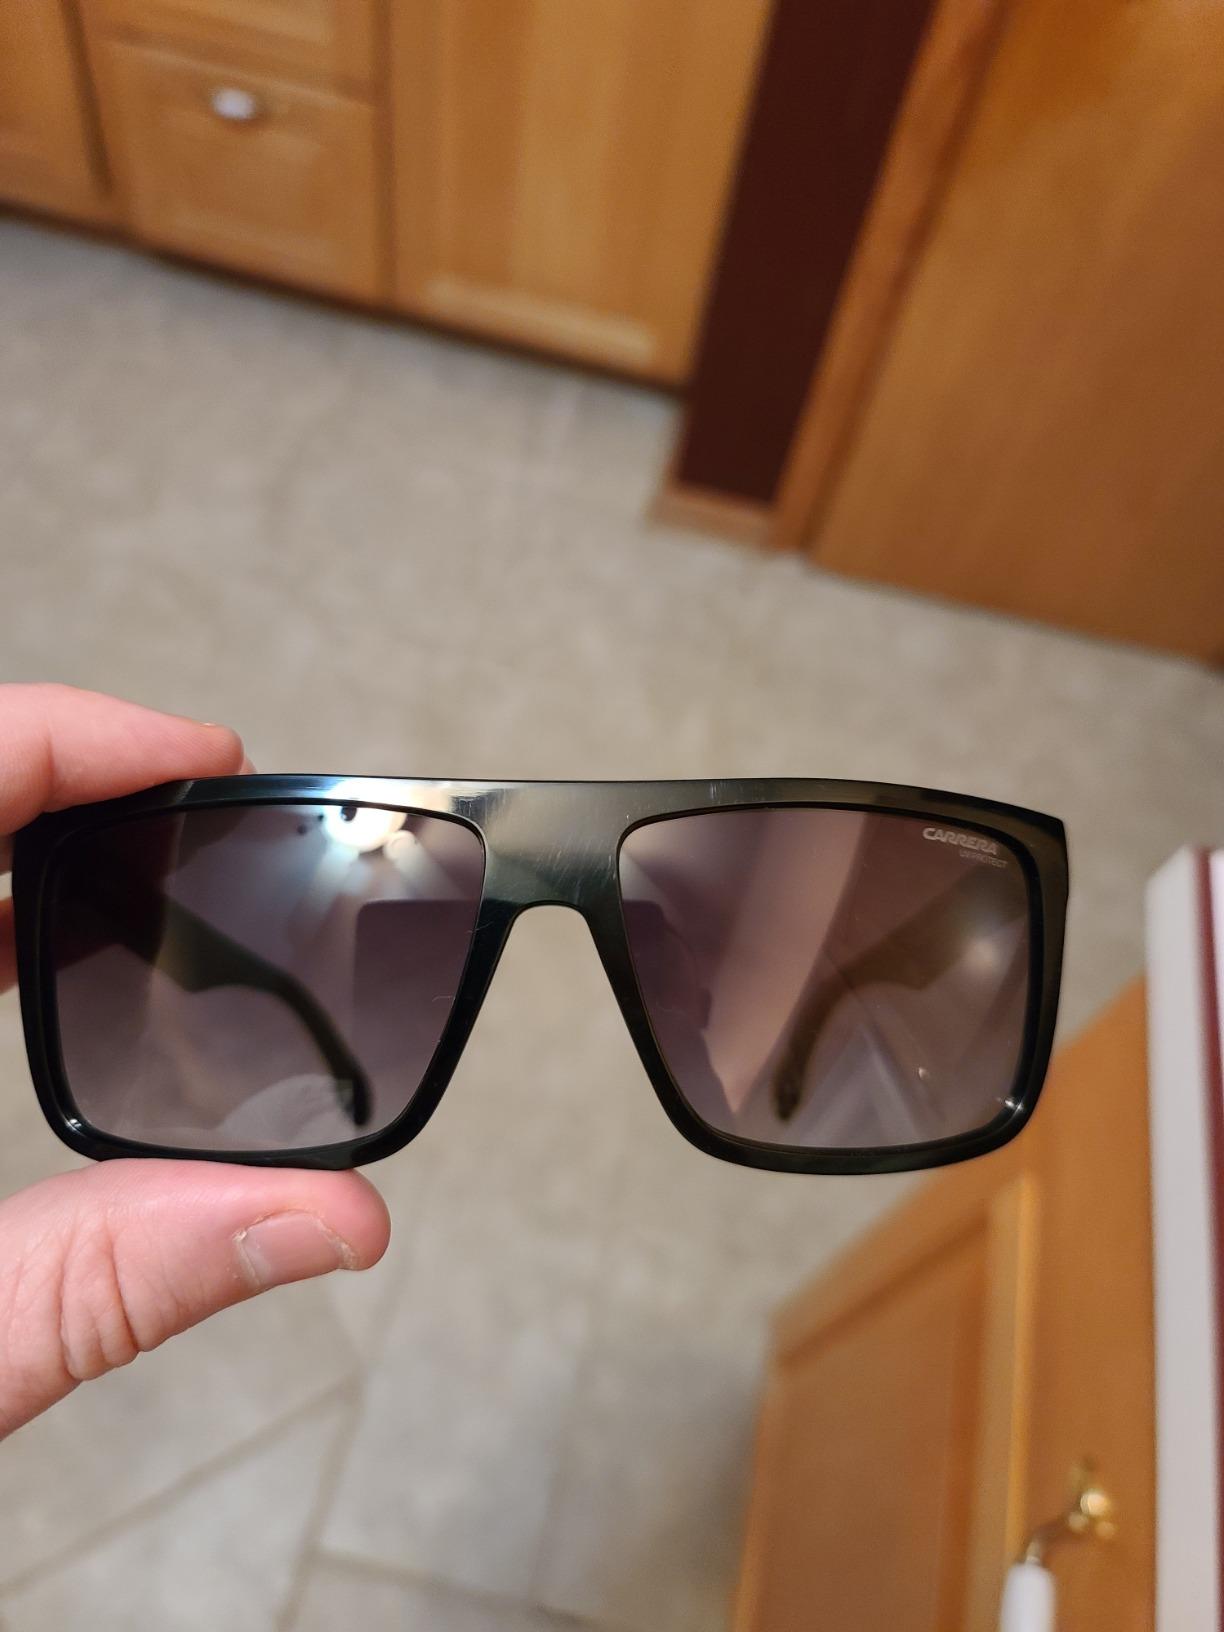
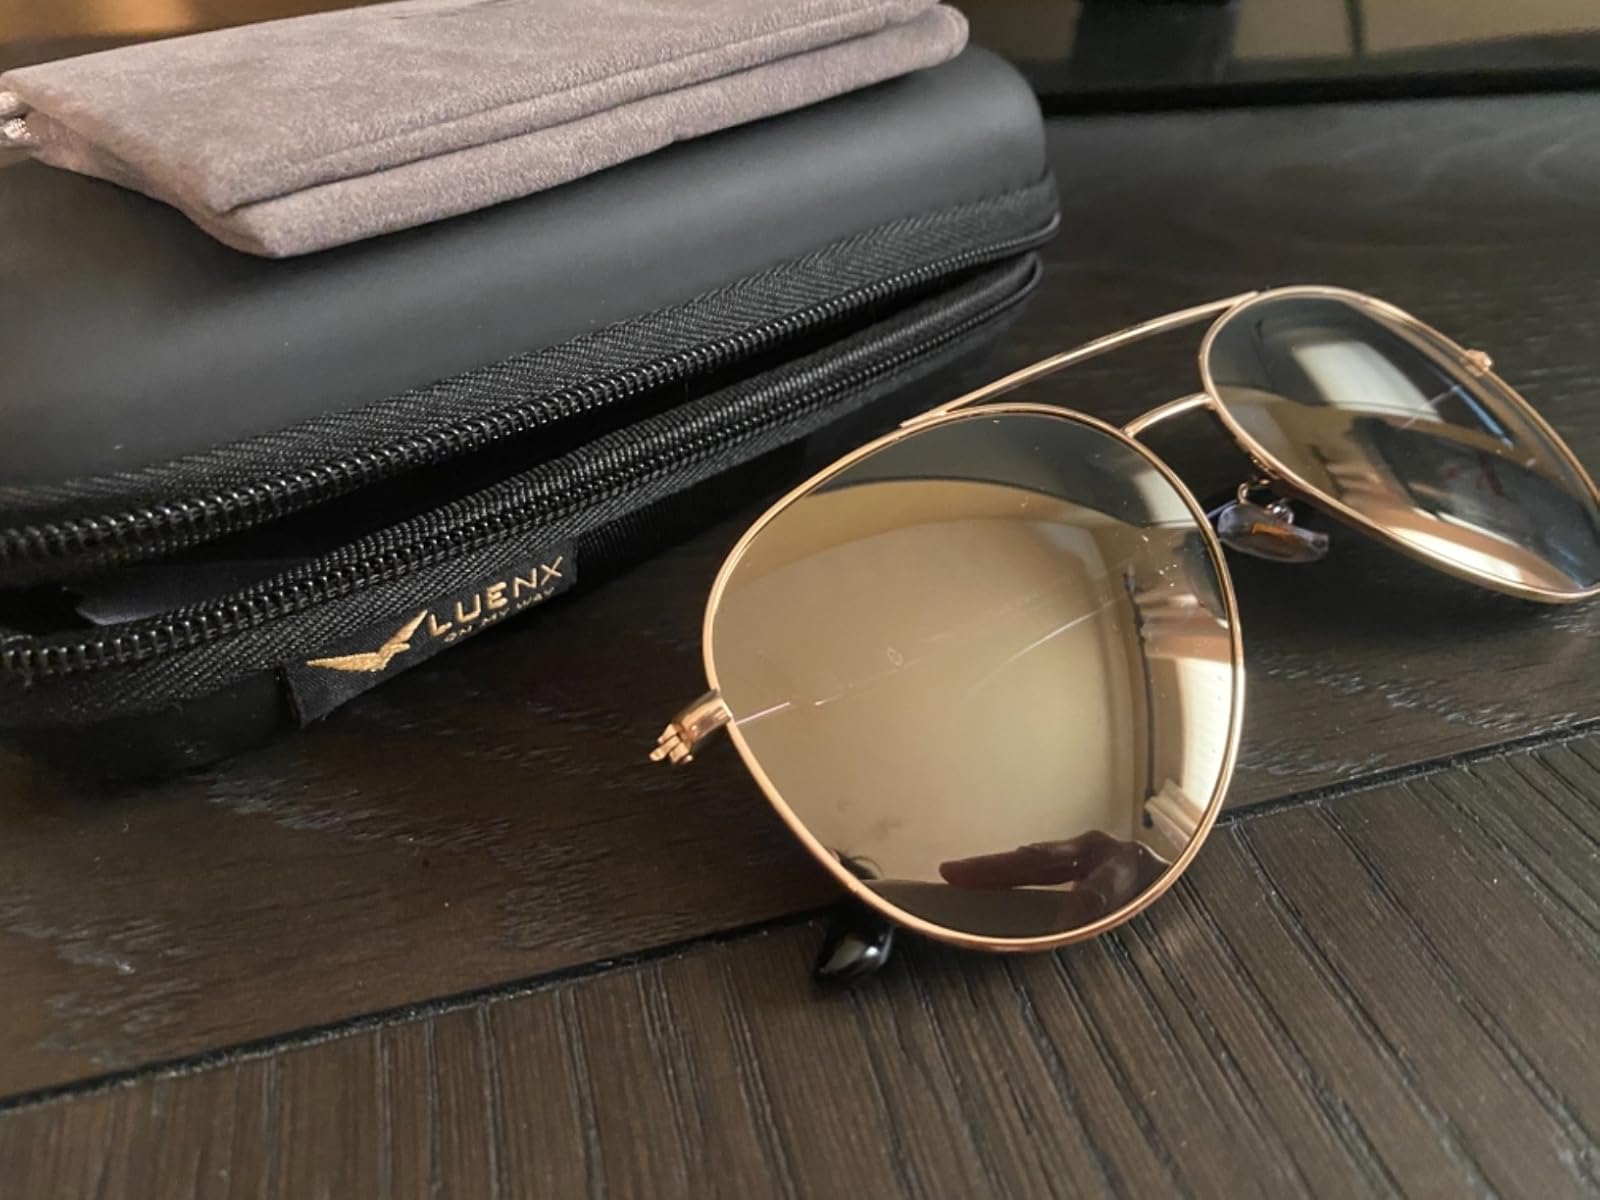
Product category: accessories_sunglasses
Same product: no